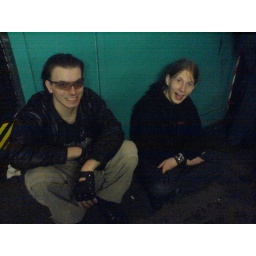
Virus &amp;amp; Hrugnir, tired out sitting on the floor by the bus stop on Regent Street, London